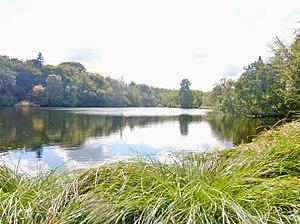
Étang devant le moulin du château de Keruzoret
Plouvorn [pluvɔʁn] est une commune du département du Finistère, dans la région Bretagne en France.